Eid cuisine

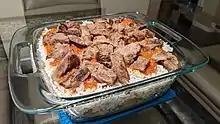
Egyptian Fattah, popular dish in Eid Al-Adha

Eid-ul-Adha is the "Salty Eid" because a larger variety of dishes than those served during Eid-ul-Fitr are savoury, including beef or mutton depending on the animal slaughtered in the house. The presents offered to friends, relatives, and the poor of the society include the meat of the slaughtered animal. The fried liver of the animal is used as breakfast, and different dishes include different varieties of kebabs (boneless meat that has been mashed and fried or roasted), nihari, haleem, korma, curries and other varieties. Rice dishes, including different forms of pulao and biryani, are also very popular in South Asia.